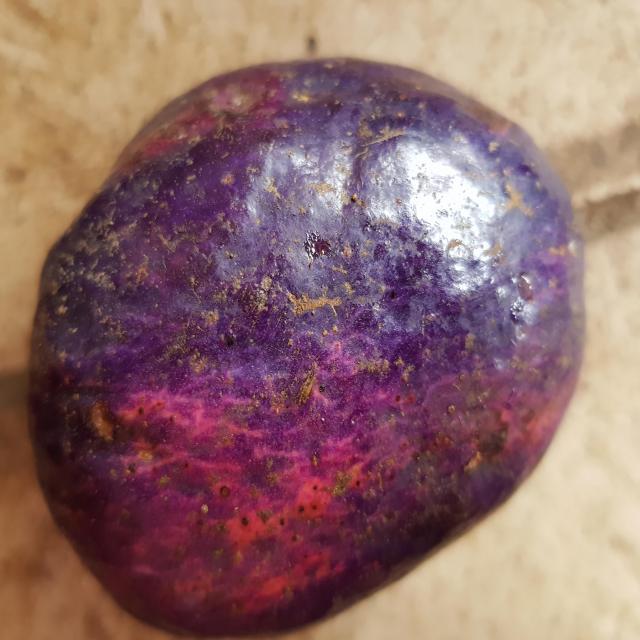
Plum grade: unaffected